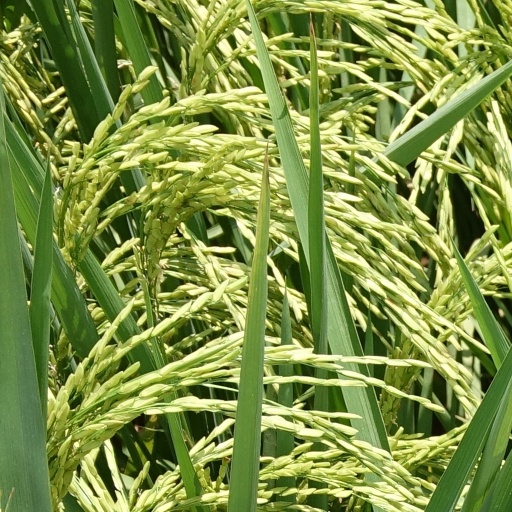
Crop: rice